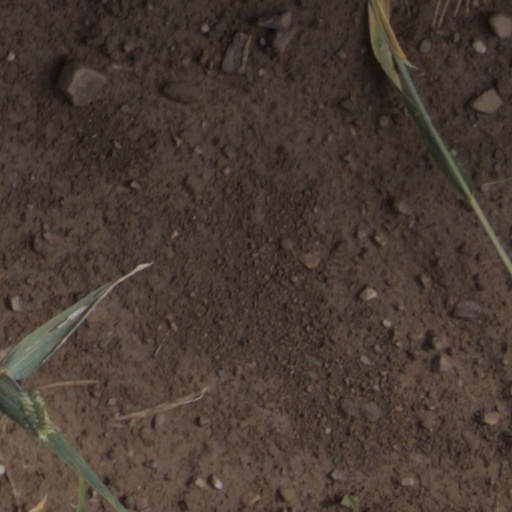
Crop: wheat